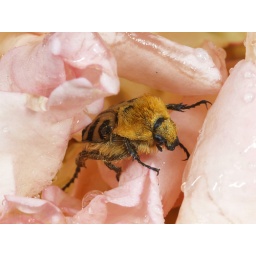
peeping out of his rose-bed after having spent the night after a thunderstorm in the shelter of a rose flower